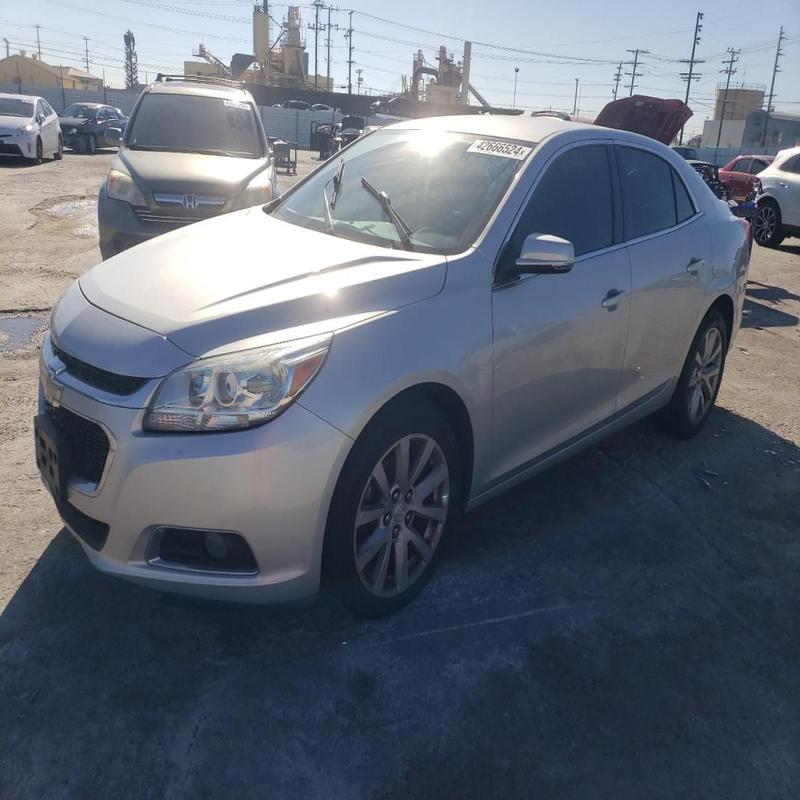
Aucun dommage détecté.
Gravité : aucun